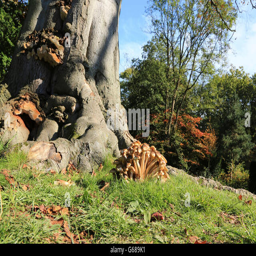
a group of fungi near a tree